DJMax Respect

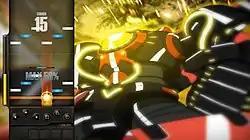
A sample screenshot released at announcement.

On its release, "DJMax Respect" was met with "generally favorable" reviews from critics according to review aggregator website Metacritic.